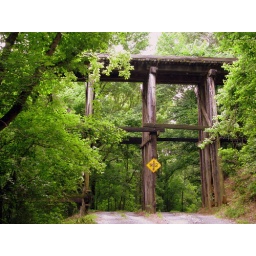
Drive under a huge train bridge